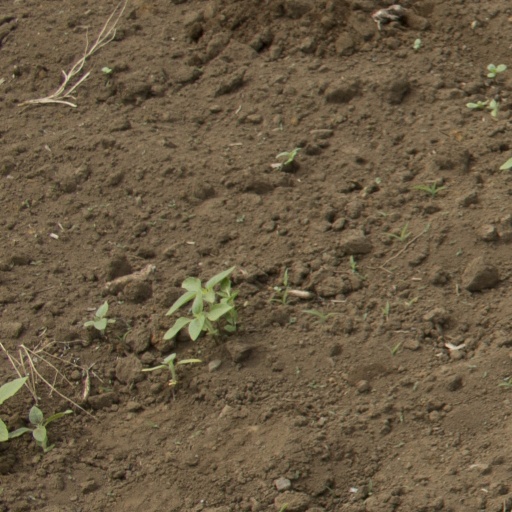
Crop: Jerusalem artichoke